It's Your Fault (film)

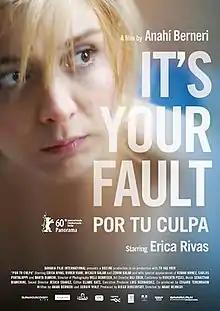
Film poster

It's Your Fault is a 2010 Argentine drama film directed by Anahí Berneri.